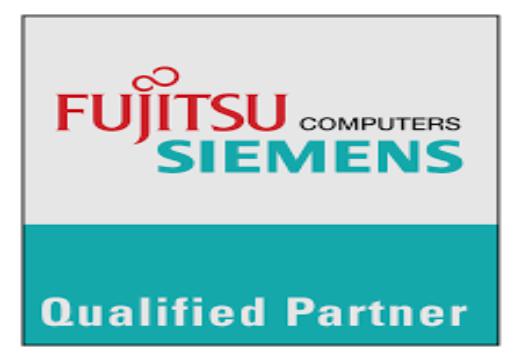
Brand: Fujitsu Siemens
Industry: Electronic